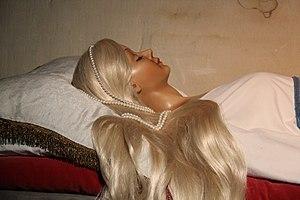
Le Bois des contes est une attraction située dans une section boisée du parc d'attractions Efteling, aux Pays-Bas, basée sur l'univers des contes européens. Depuis 31 mai 1952, le parc met en scène dans cette zone forestière de six hectares différents contes par la construction de saynètes, de bâtiments ou d'installations inspirées directement des contes des frères Grimm, d'Andersen ou encore de Charles Perrault.